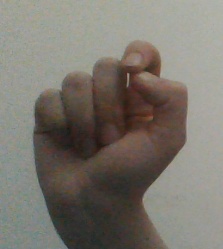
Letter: fa